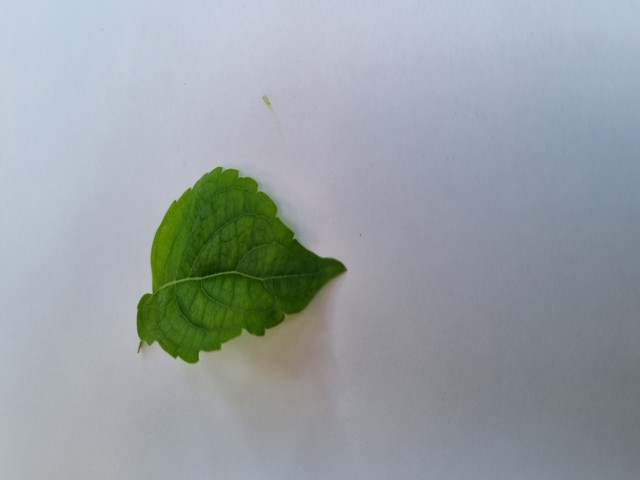
Plant: ramtulsi